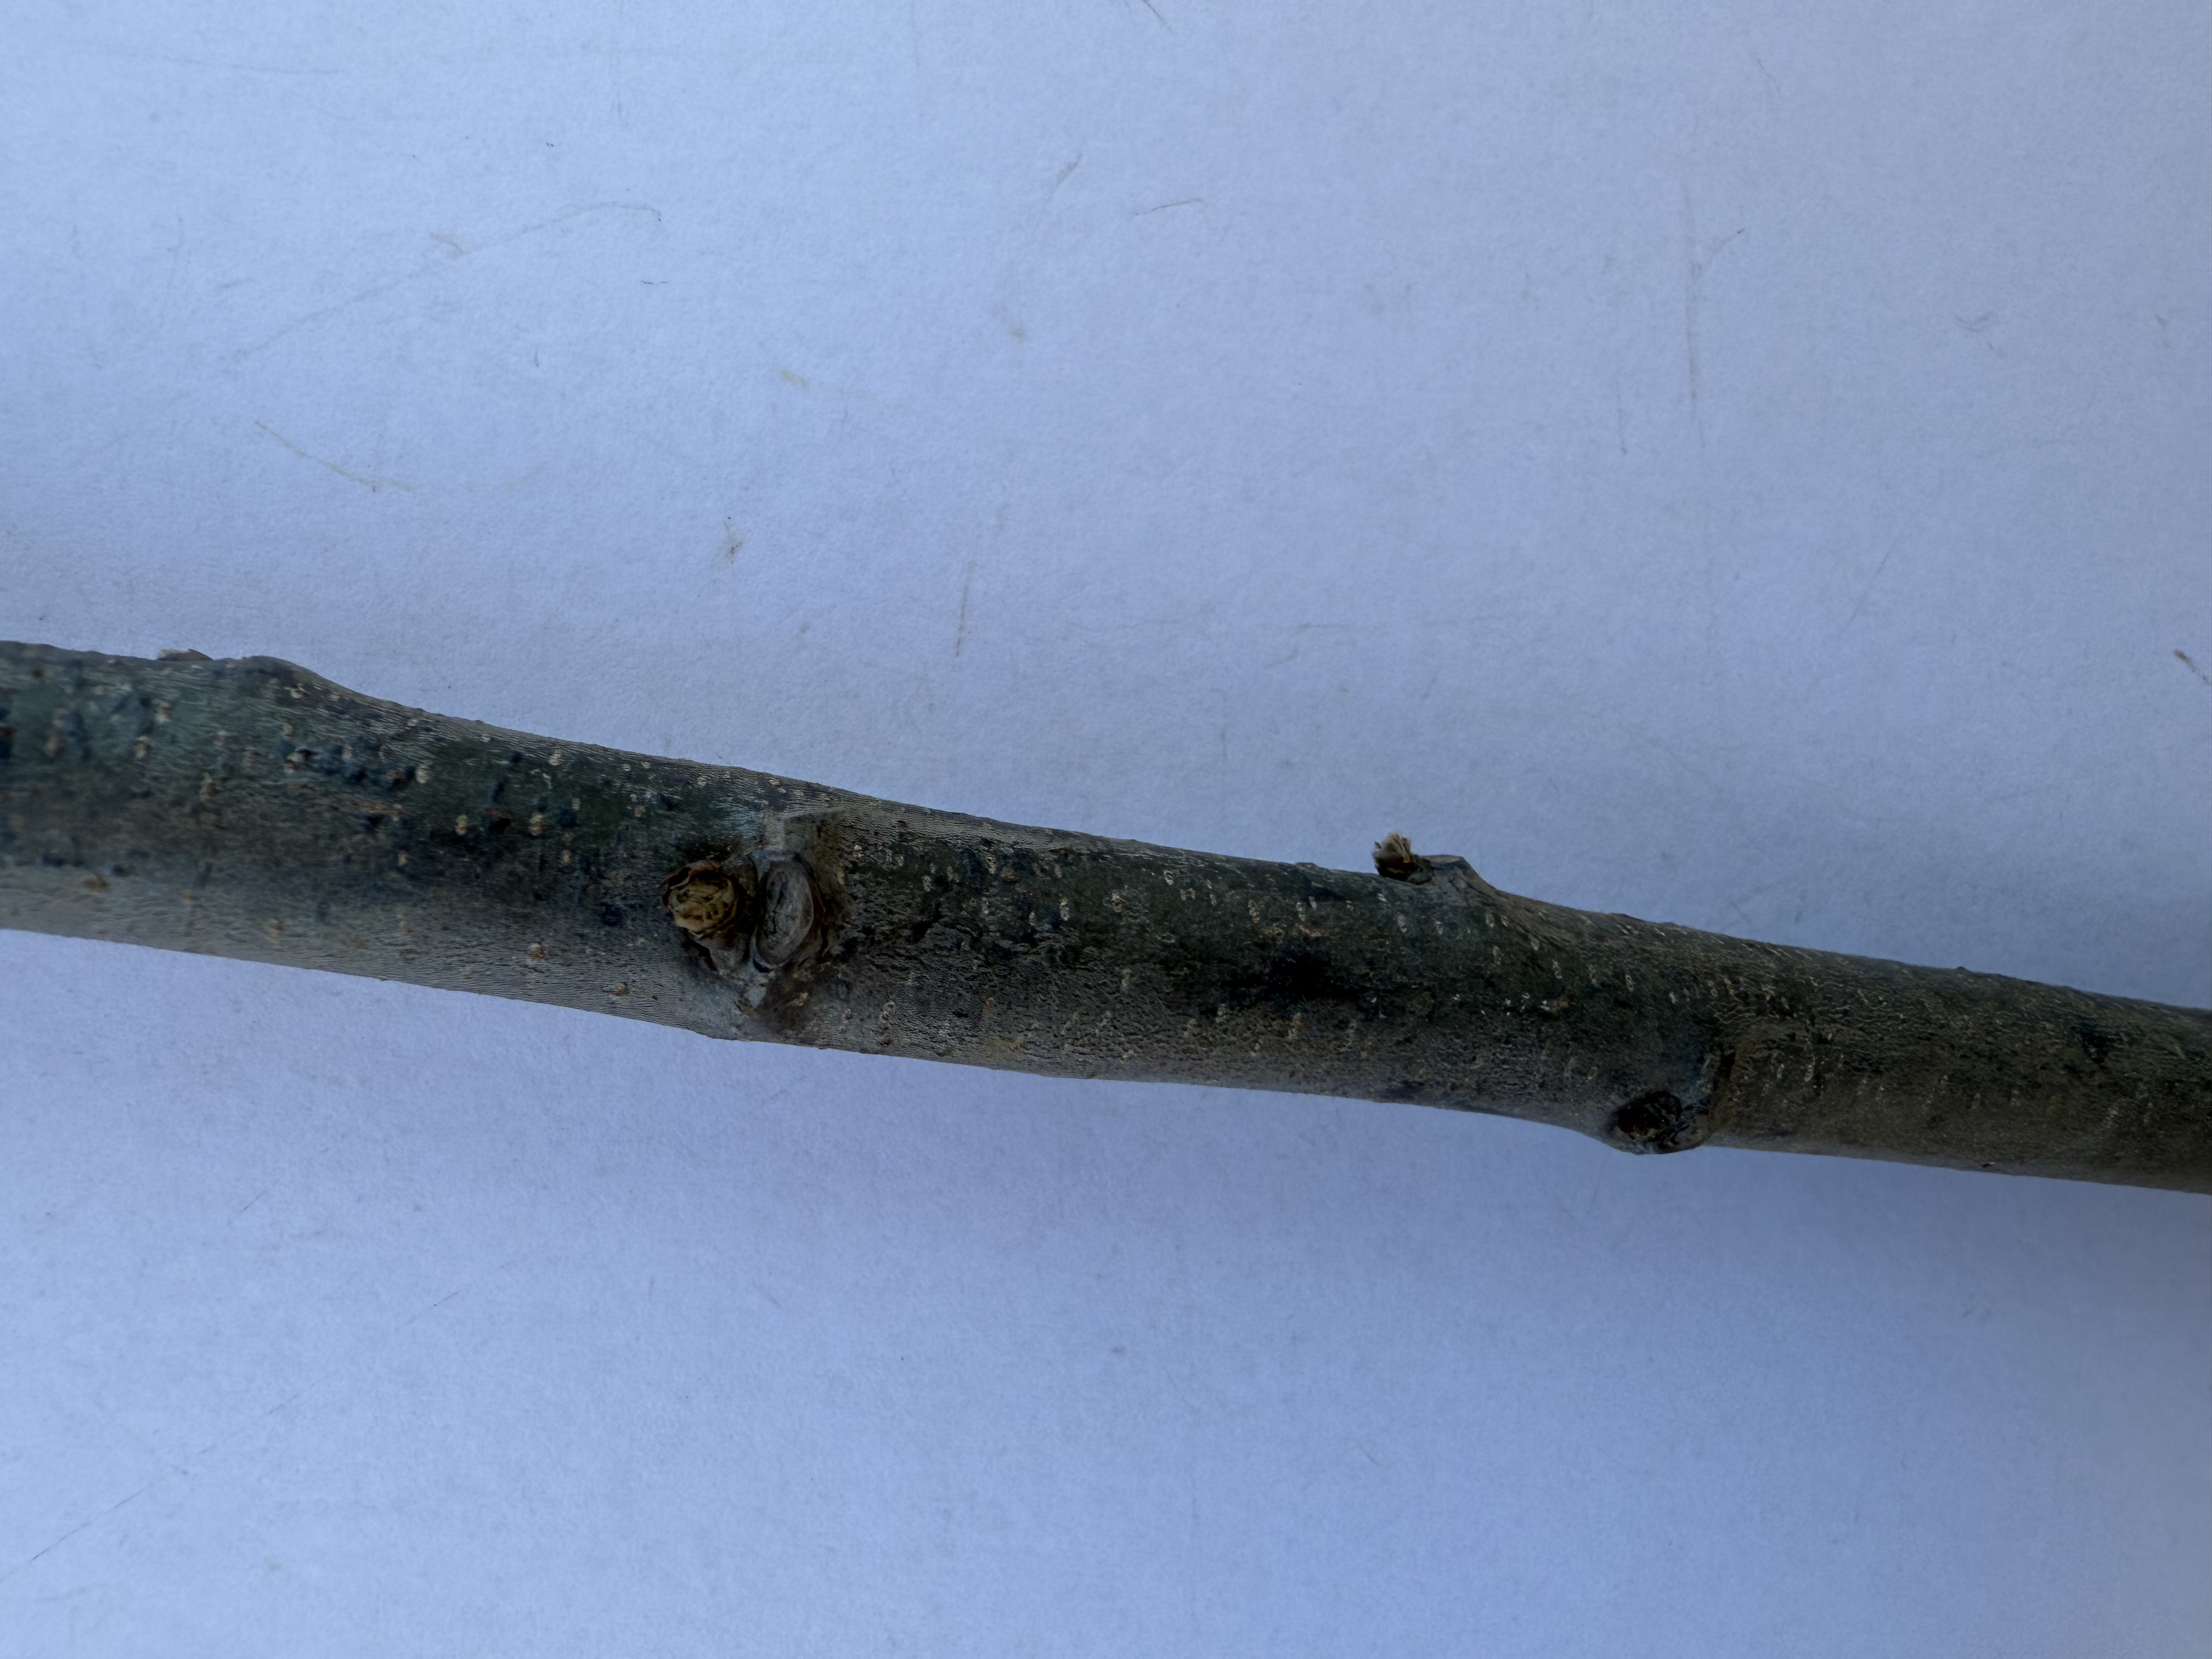
Variety: Chestnut